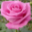
Label: rose